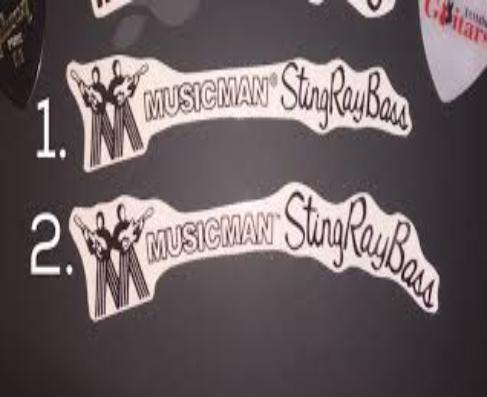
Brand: music man-2
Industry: Leisure